Garan the Eternal

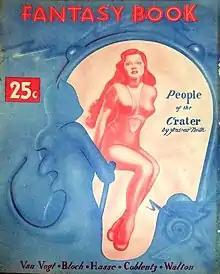
Norton's novelette "The People of the Crater", published under her "Andrew North" pseudonym, was originally published as the cover story in the debut issue of "Fantasy Book" in 1947.

Garan the Eternal is a collection of science fiction short fiction by American writer Andre Norton. It was first published in a hardcover edition of 1,300 copies by Fantasy Publishing Company, Inc. in December 1972. The first paperback edition was issued by DAW Books in March 1973, and was reprinted in July 1975, December 1978, June 1985, and September 1987.]